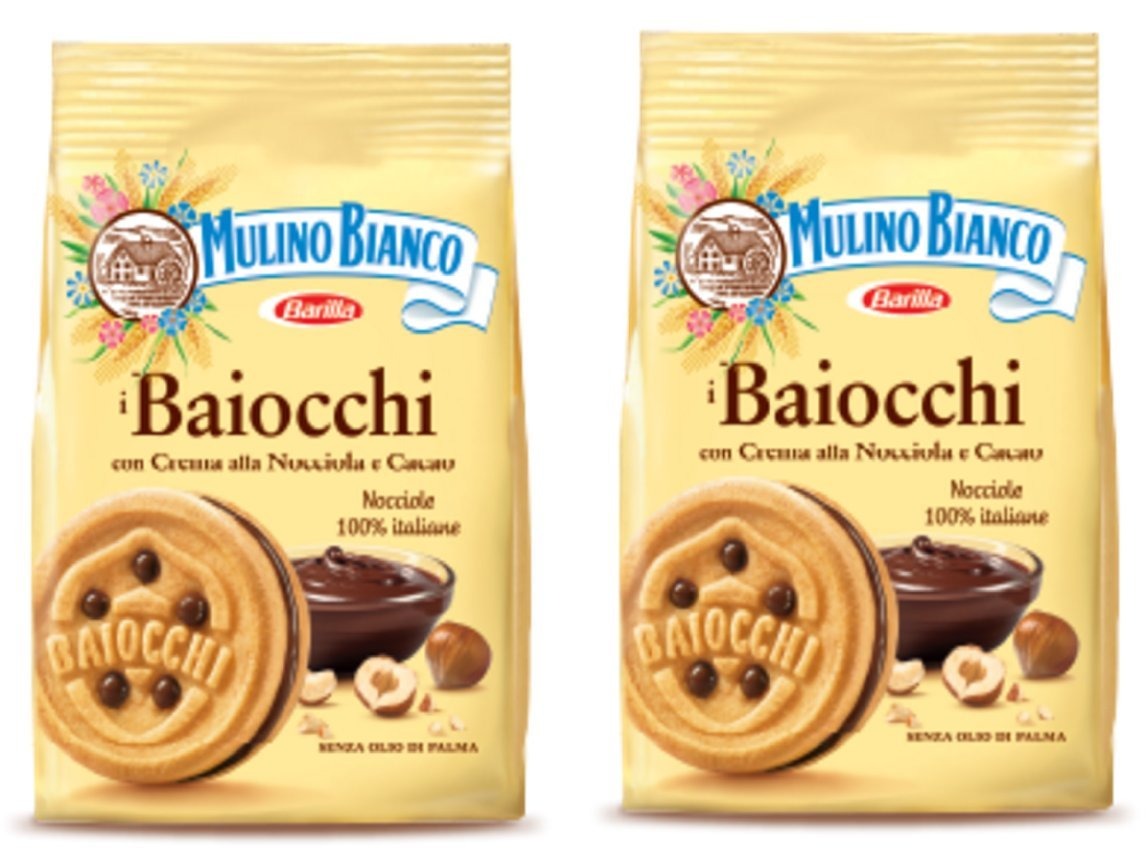
Item Name: Mulino Bianco: "i Baiocchi" Cookies with cream hazelnut and cocoa - 9.17 Oz (260g) - Pack of 2 [ Italian Import ]
Bullet Point 1: Mulino Bianco: "Baiocchi" Cookies with cream hazelnut and cocoa
Bullet Point 2: May contain traces of nuts and soy.
Bullet Point 3: Made In Italy - Italian Packeging
Bullet Point 4: 9.17 Oz (260g) Eatch Pack
Product Description: Cookies with cream hazelnut and cocoa Two shortbread shaped unmistakable enclose a soft hazelnut cream and cocoa . A perfect for a break genuine and full of flavor . Ideal for those who ... ... Is so greedy and lover creams , which is not satisfied of a biscuit at a time. Biscuit : Wheat flour , sugar , vegetable fat of palm, fresh eggs , leavening agents ( hydrogen carbonate ammonium , sodium hydrogen carbonate , monopotassium tartrate ) , skim milk powder , whole milk fresh pasteurized glucose-fructose syrup , salt, starch wheat , aroma . Hazelnut cream and cocoa ( 26.5 % ) : sugar, vegetable fat of palm, hazelnuts ( 6.4 % on finished product ) , cocoa ( 2.7 % on finished product ) , skim milk powder , wheat starch , flavoring. May contain traces of soy and other nuts . The ingredients highlighted can cause reactions in people allergic or intolerant . The Dolcetti Mulino Bianco are prepared without the use of preservatives , dyes , hydrogenated fats and additives sweeteners .
Value: 2.0
Unit: Count

Price: 14.92